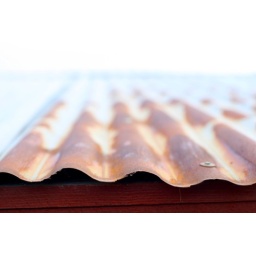
Roof on the red house in Ringvebukta